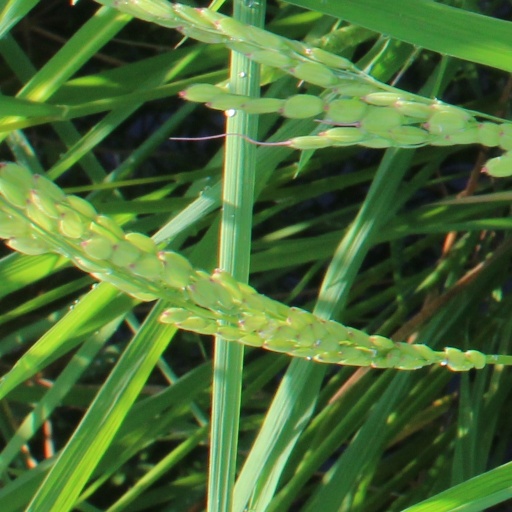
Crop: rice